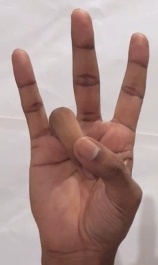
ASL sign: 7